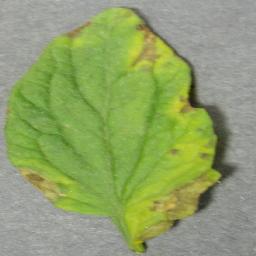
Label: Tomato___Tomato_Yellow_Leaf_Curl_Virus